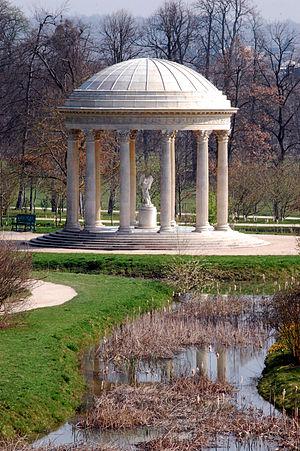
Le Temple de l'Amour vu depuis le Petit Trianon
Une gloriette, mot provenant de gloire, désigne au XIIᵉ siècle une petite chambre, et à partir de la Renaissance un pavillon ou un temple à l'antique, situé dans le parc du château, comme lieu propice au repos et à la poésie. L'époque baroque multiplie les fabriques dans ses parcs. La gloriette du château de Schönbrunn, en Autriche, s'apparente plus à un pavillon de plaisance par ses dimensions.
Le Temple de l’Amour est une fabrique érigée en 1777-1778, par l'architecte Richard Mique, sur un îlot de la rivière artificielle situé à l'est du jardin anglais du Petit Trianon, dans le parc du château de Versailles.